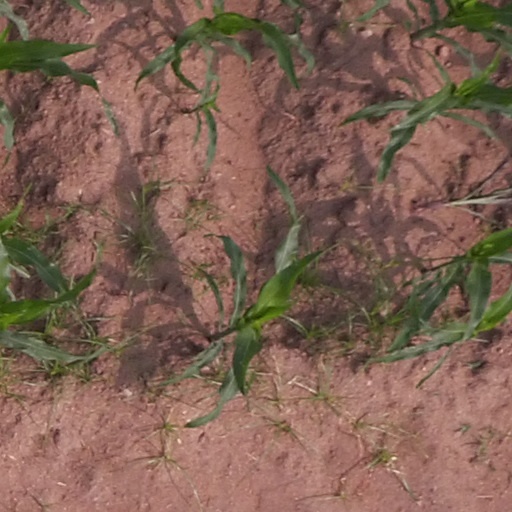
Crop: maize; corn